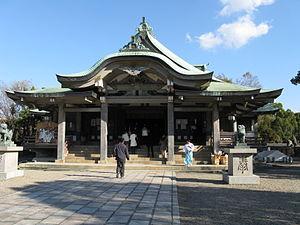
Le Hōkoku-jinja est un sanctuaire shinto situé à Osaka au Japon. C'est un des quelques sanctuaires Toyokuni construits en l'honneur de Toyotomi Hideyoshi. Il est également dédié à Toyotomi Hideyori et Toyotomi Hidenaga.